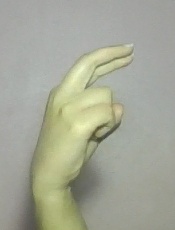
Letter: zay